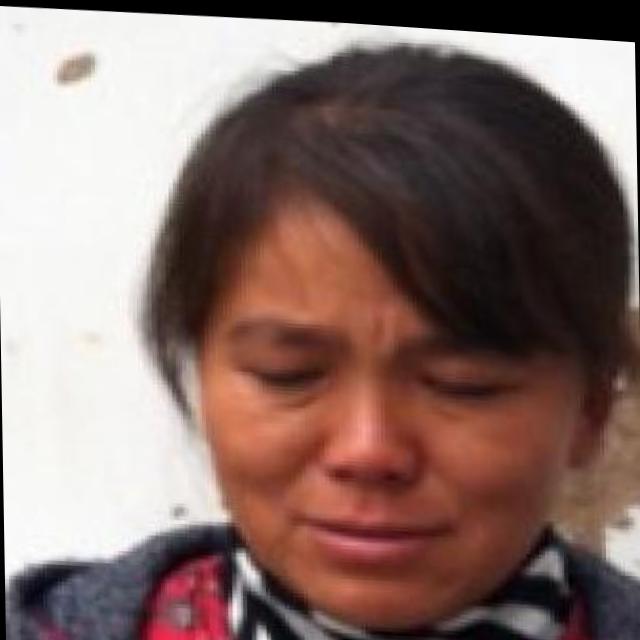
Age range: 21-44